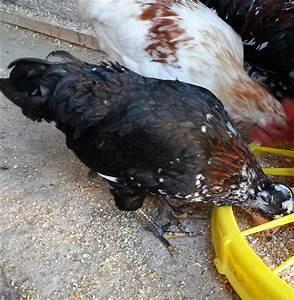
chicken